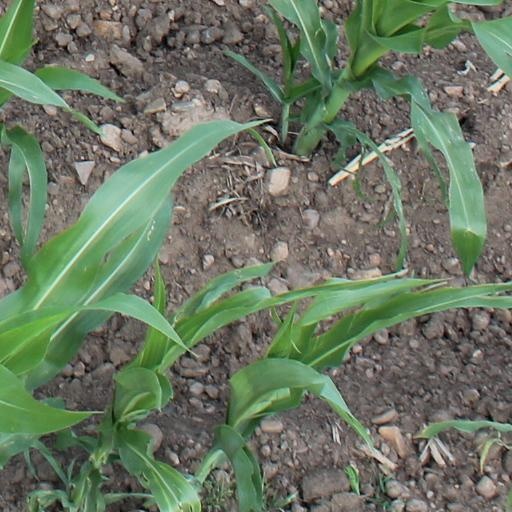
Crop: maize; corn